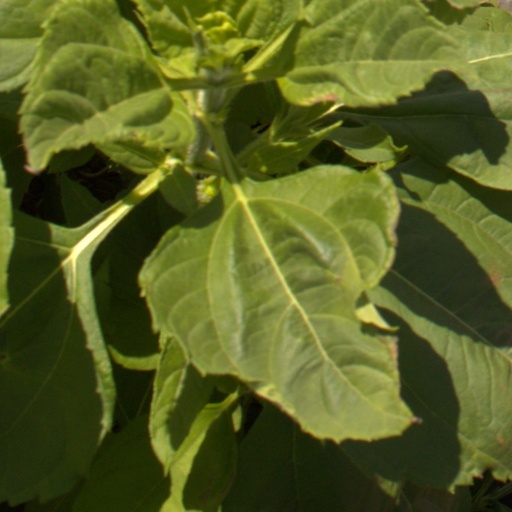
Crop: Jerusalem artichoke